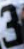
Number: 3